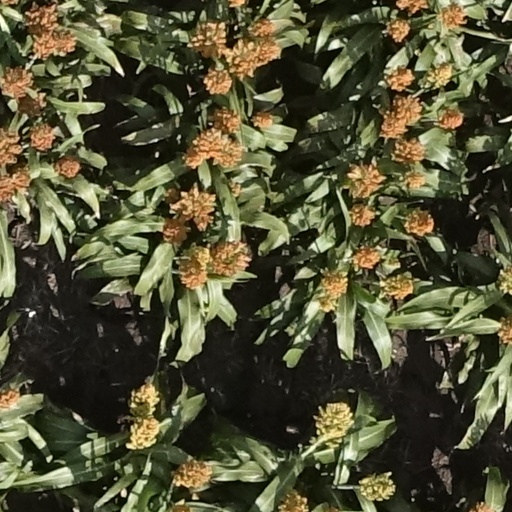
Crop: sorghum